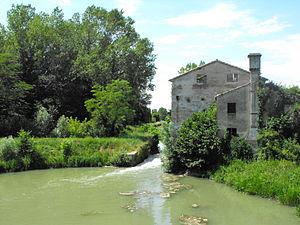
Le Marzenego est un fleuve de Vénétie qui circule entre les provinces Trévise, Padoue et Venise, en Italie du nord.